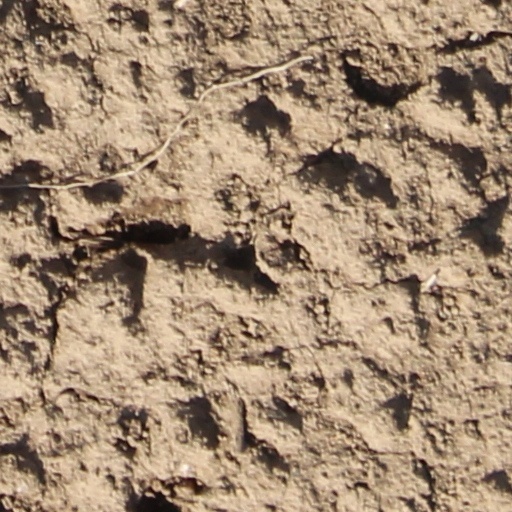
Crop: wheat